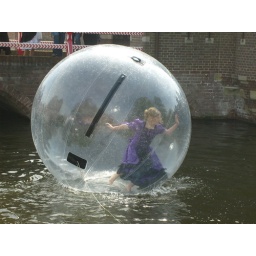
Charelle in her pretty dress having fun on the water